Errol Solomon Meyers Memorial Lecture

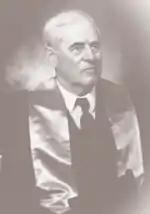
Errol Solomon Meyers

Professor Errol Solomon Meyers was a key founder of the University of Queensland School of Medicine. From 1925, he was a leader in postgraduate medical education courses conducted at the British Medical Association (Queensland Branch), and was the doyen of surgical anatomy. A general surgeon and teacher of outstanding ability, Professor Meyers taught anatomy and surgical dissection to dental students in Brisbane from 1922, establishing an Anatomy School within the dental hospital in George Street in 1927. From that time Dr Meyers brought the strength of his considerable personality to bear on the need to establish a School of Medicine in Queensland, a triumph achieved finally on 13 March 1936.